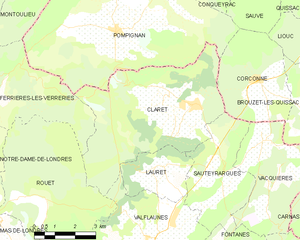
Carte de la commune française de code INSEE 34078 - Claret (Hérault)
Claret est une commune française située dans le département de l'Hérault en région Occitanie.